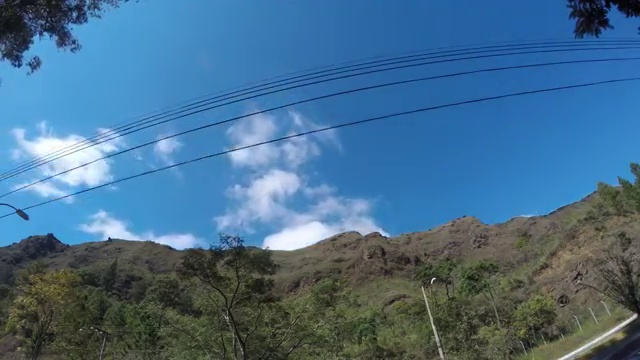
Fire: no
Smoke: no